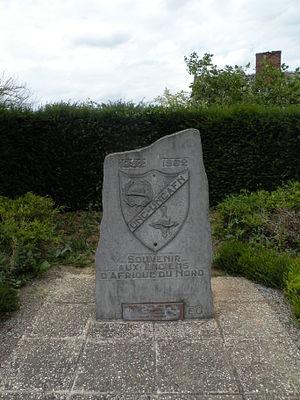
moument au morts d'Étrœungt
Étrœungt est une commune française située dans le département du Nord, en région Hauts-de-France.